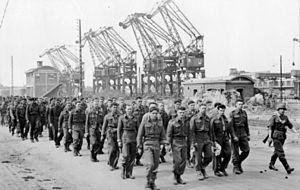
Le raid de Dieppe ou opération Jubilee est une attaque par les Alliés en France occupée, menée le 19 août 1942 sur le port de Dieppe. Le quart des troupes canadiennes engagées dans cette opération y périt, faisant de cette opération la plus meurtrière de la guerre pour ce pays, l'opération se soldant par un cuisant échec.